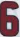
Number: 6